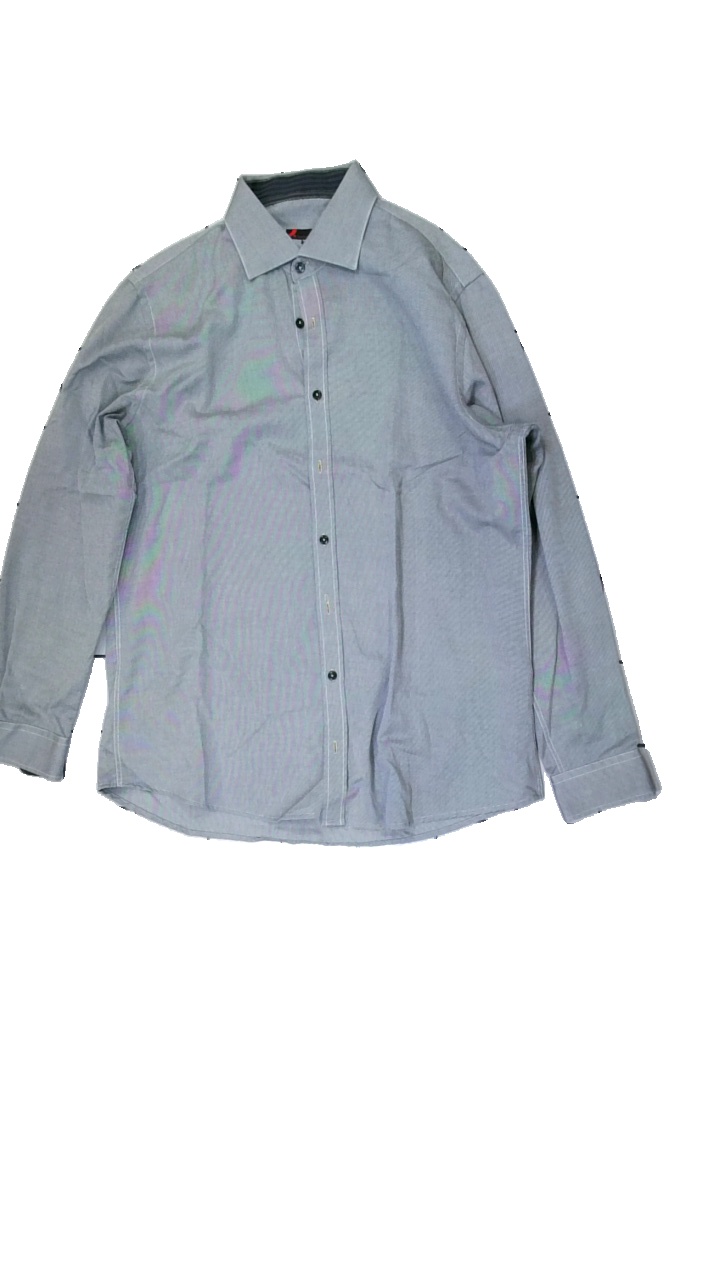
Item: Shirt (Men)
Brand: Dressman
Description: striped shirt for men
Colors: Blue, White
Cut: Regular
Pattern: Striped
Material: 65% Cotton 35% Polyester
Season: All
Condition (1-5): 5
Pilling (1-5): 5
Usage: Reuse
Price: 50-100